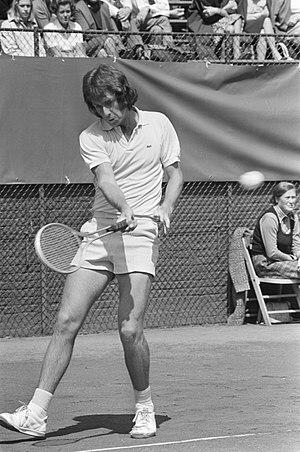
Paul Kronk, né le 22 septembre 1954 à Toowoomba, est un joueur de tennis droitier australien.